Hostal de Pinós

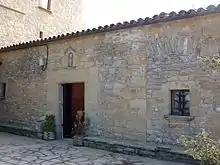
Hostal de Pinós

Hostal de Pinós is one of the oldest hostals in Spain. It was founded in 1524 and is located in Pinós, Lleida, Spain.